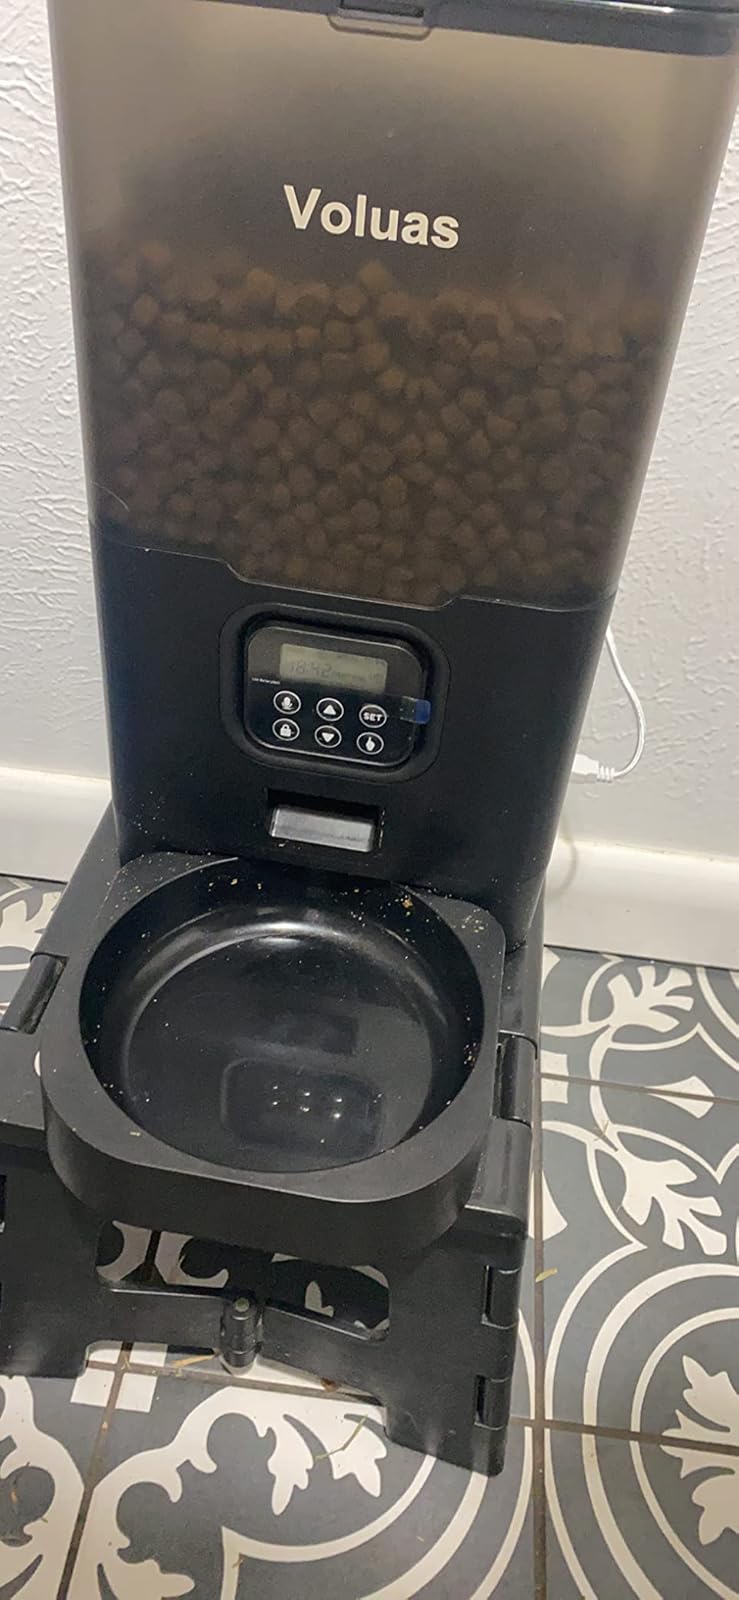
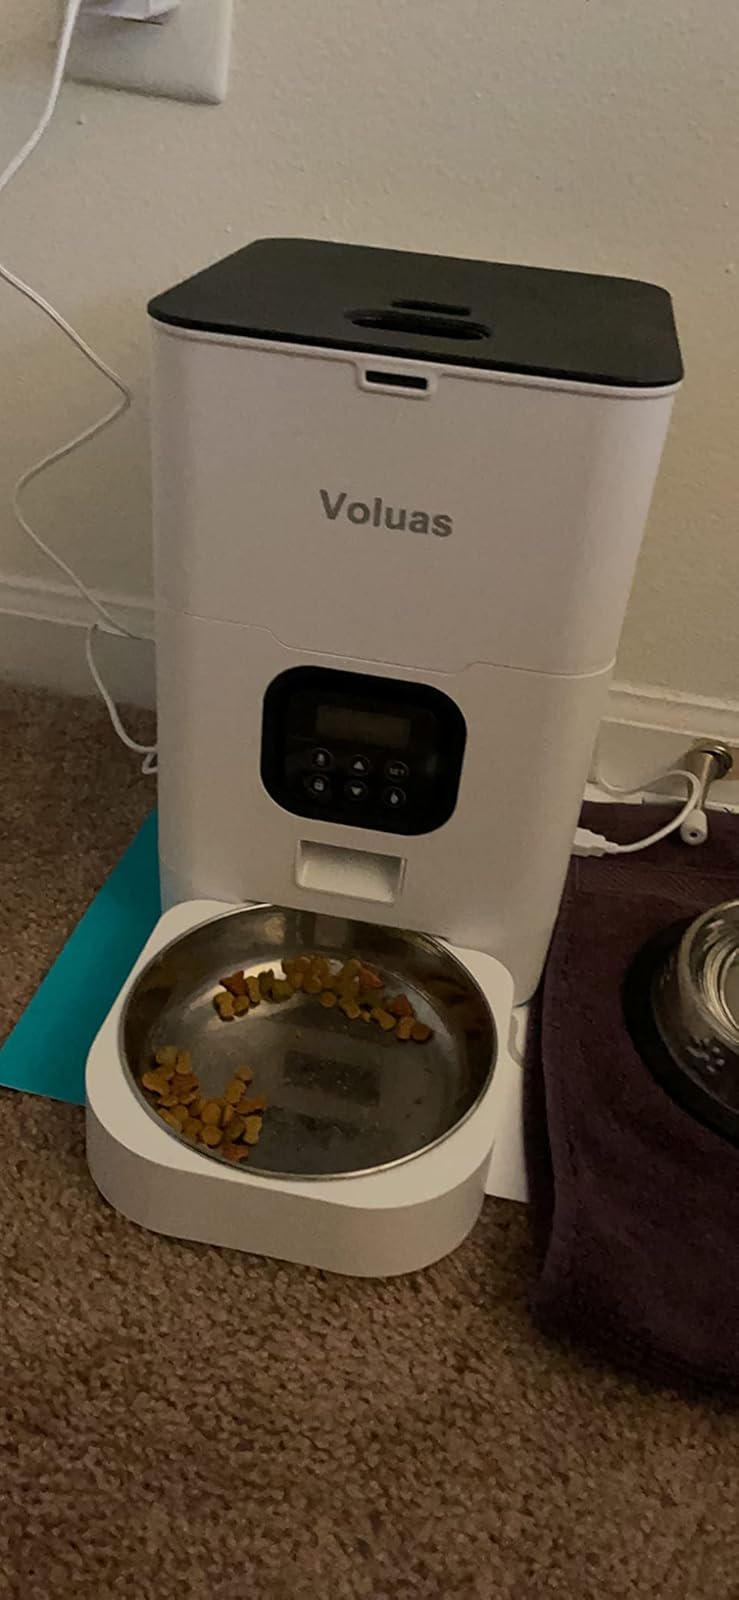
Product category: items_feeder
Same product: no